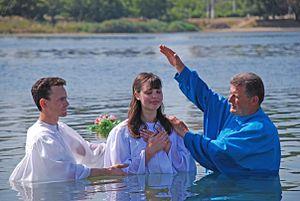
Le baptisme est un courant chrétien évangélique issu d'un réveil démarré par les pasteurs anglais John Smyth en Hollande en 1609, puis Thomas Helwys en Angleterre en 1612. En 2010, le mouvement compterait 100 millions de croyants. Un certain nombre de dénominations baptistes dans le monde sont regroupées dans l'Alliance baptiste mondiale.